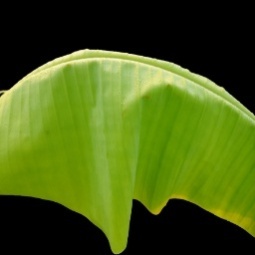
Label: Calcium